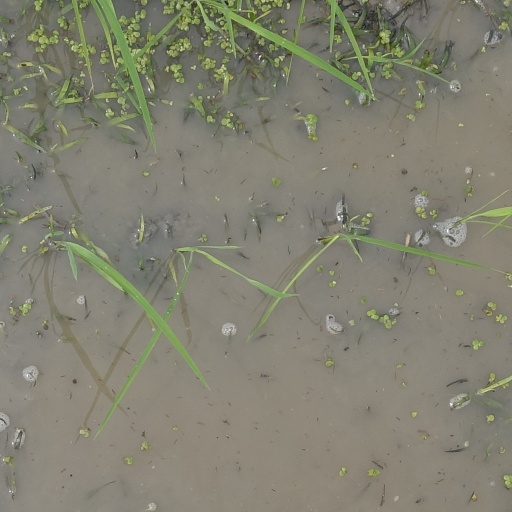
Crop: rice